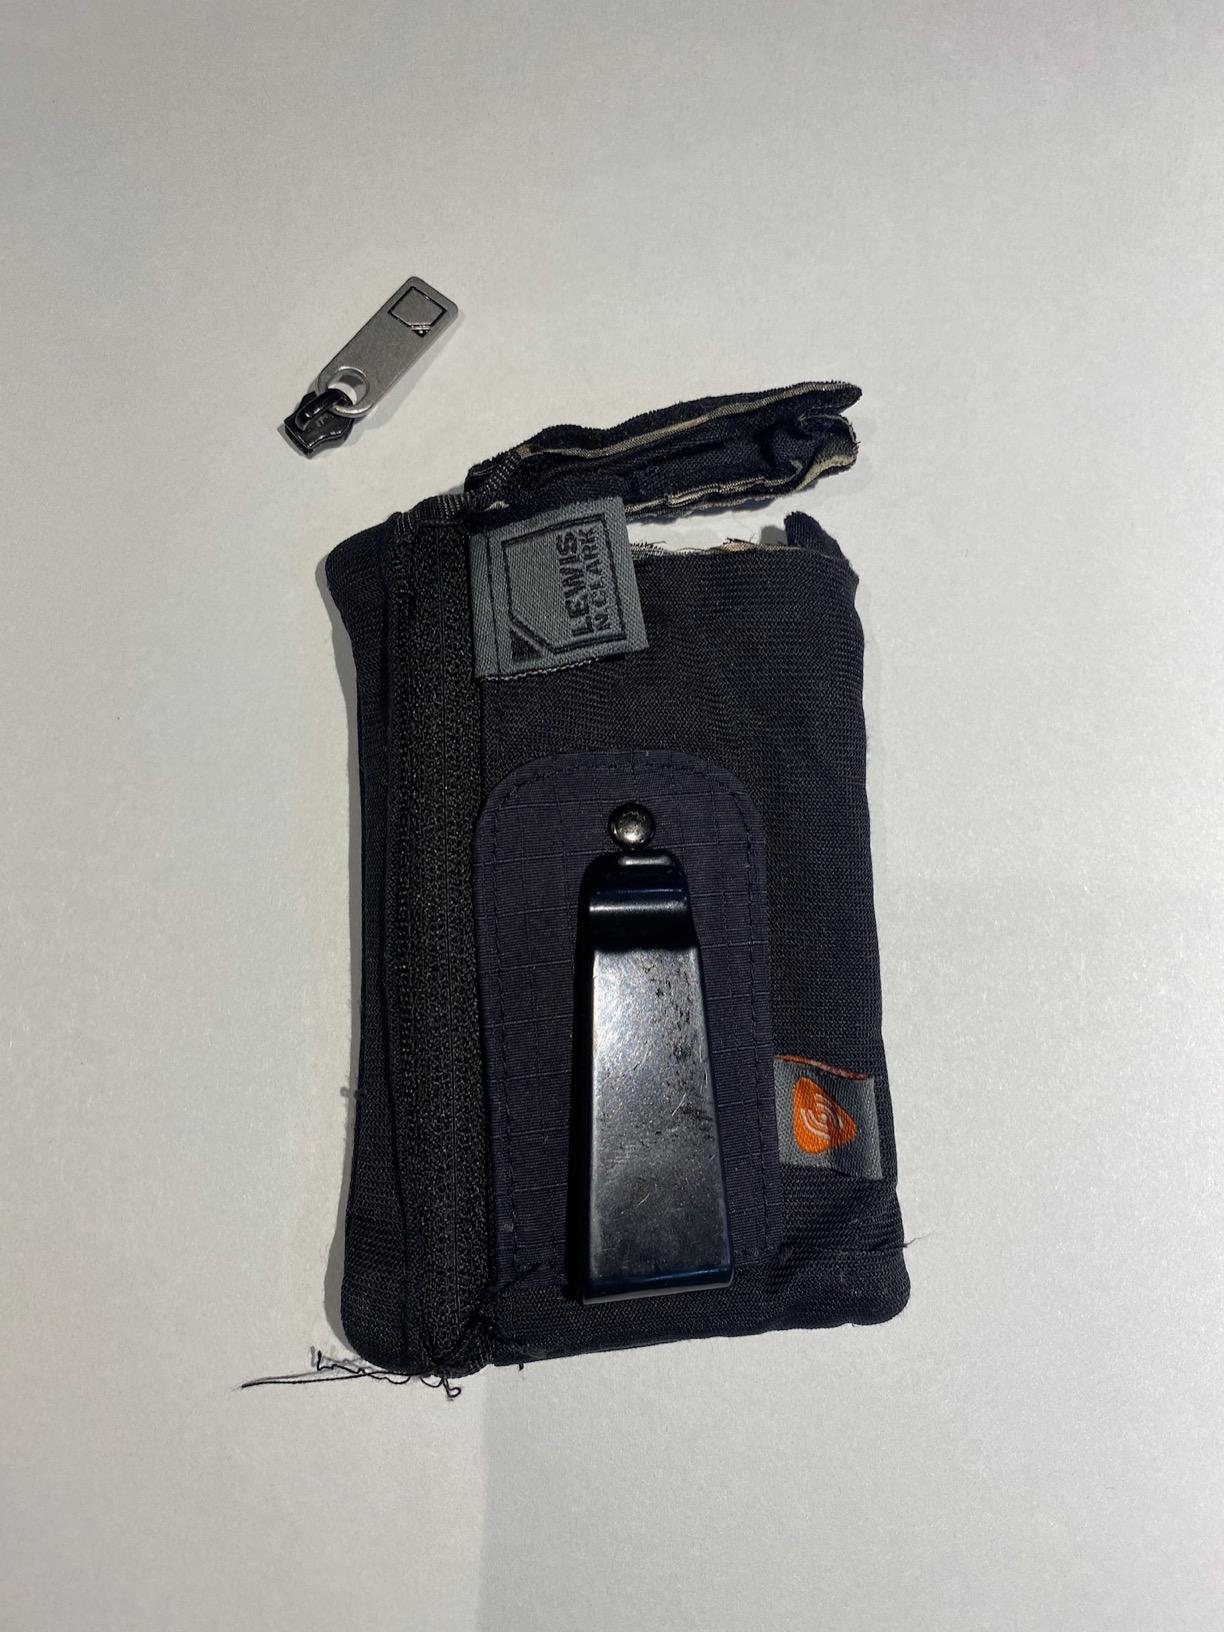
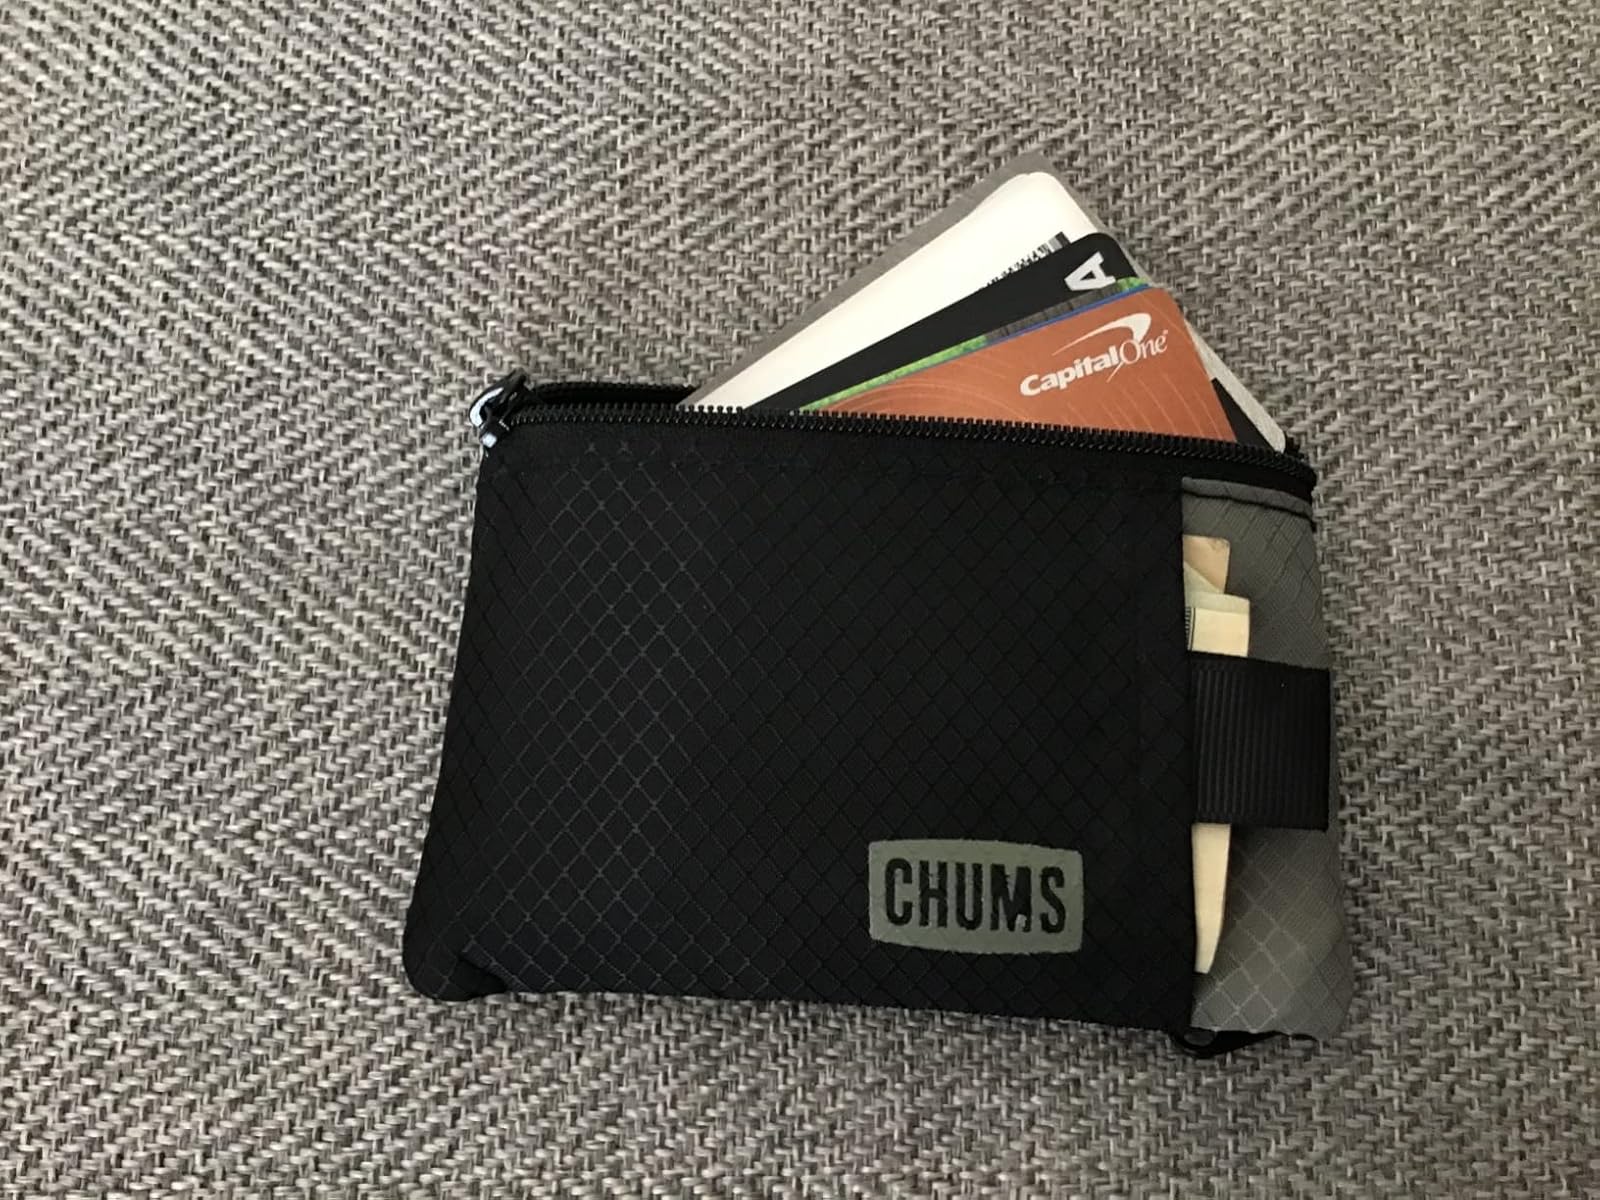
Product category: accessories_wallet
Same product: no